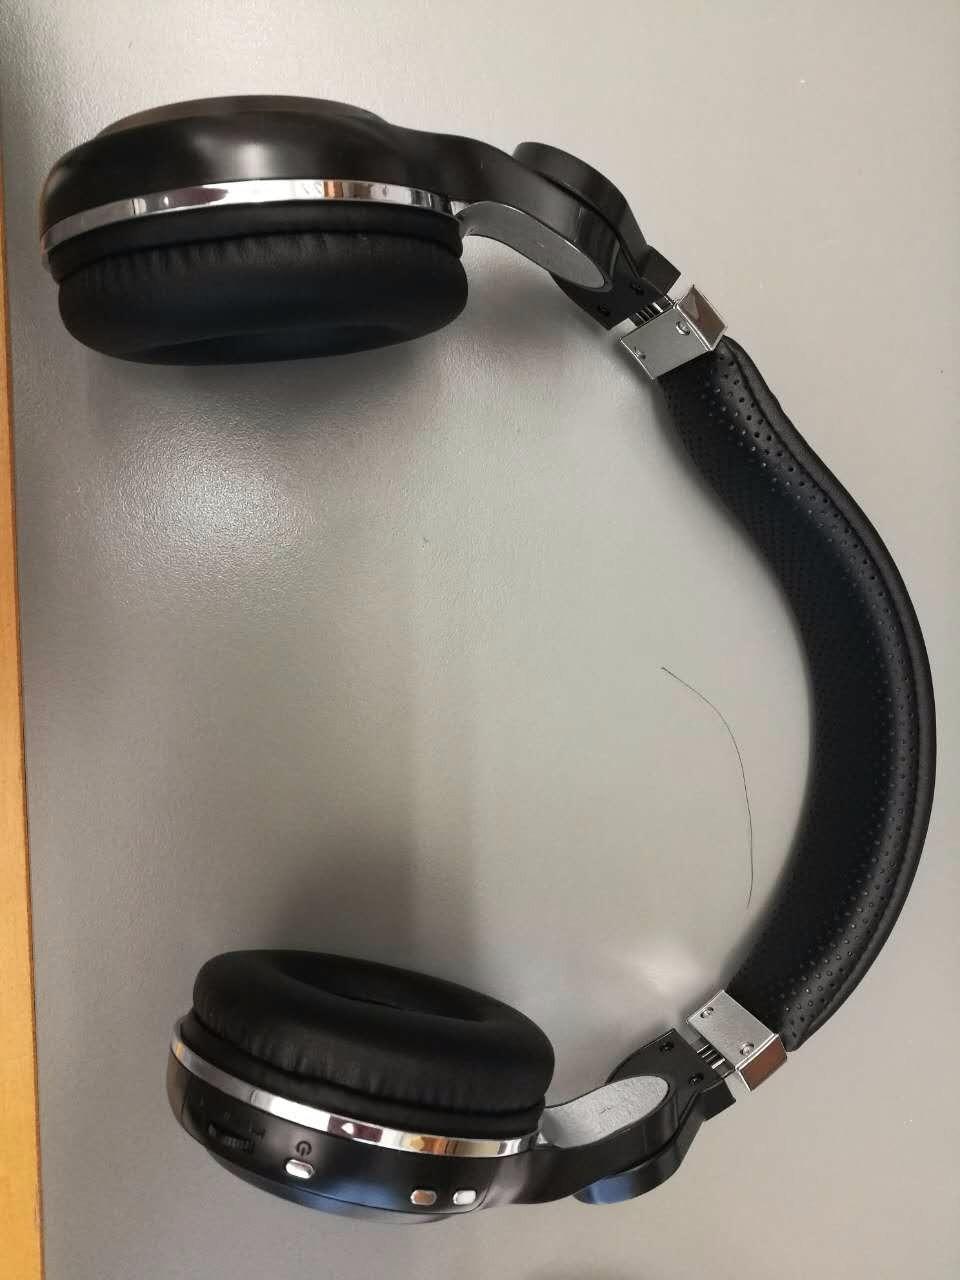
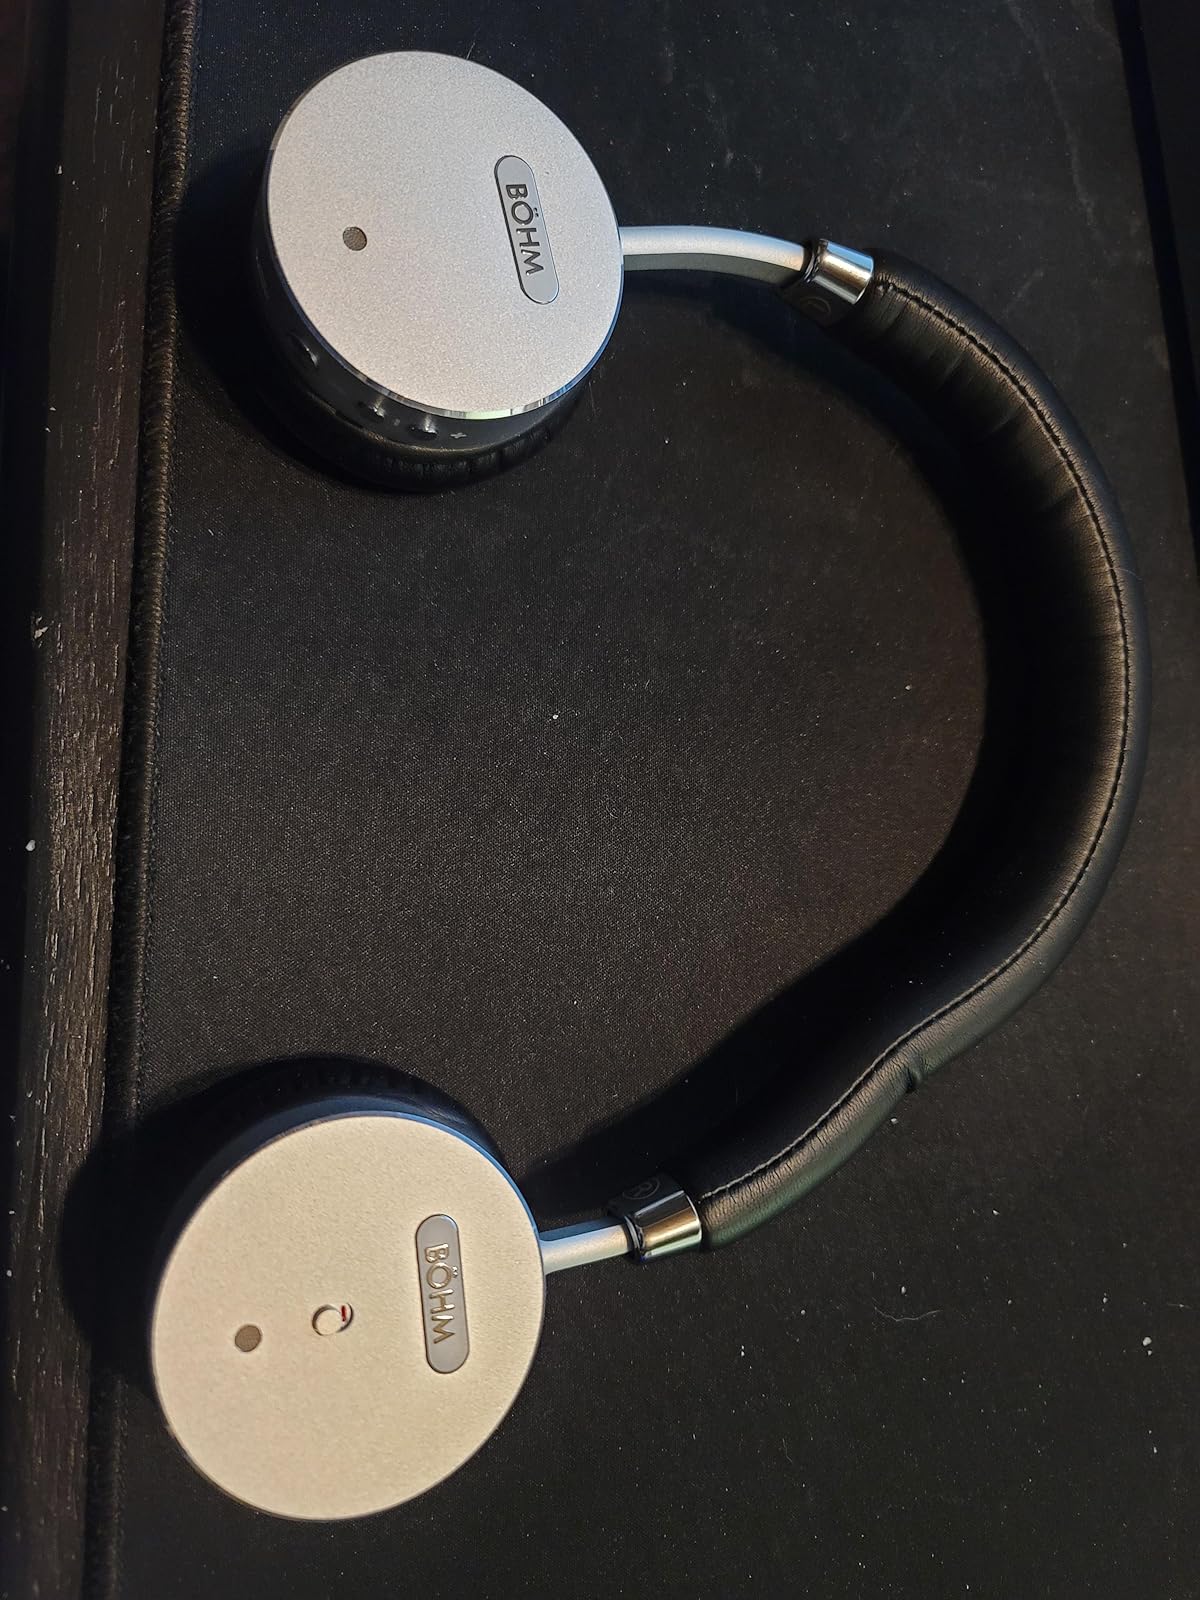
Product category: headphones
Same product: no